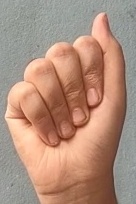
ASL sign: A